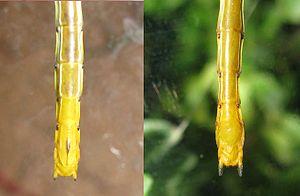
Oreophoetes peruana est un insecte de l’ordre des Phasmatodea, de la famille des Diapheromeridae.